Avenida del Libertador (Buenos Aires)

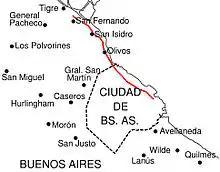
Approximate route

Avenida del Libertador is one of the principal thoroughfares in Buenos Aires, Argentina, and in points north, extending from the Retiro District of Buenos Aires (where it continues as Avenida Leandro N. Alem) to the northern suburb of San Fernando.